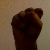
The image shows a hand gesture representing the letter 'S' in Indian Sign Language.